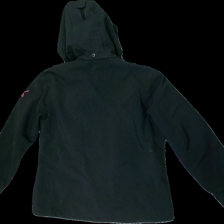
View: back
Type: Jacket
Category: Ladies
Brand: High Mountain
Colors: Black, Pink
Material: 100% Polyester
Cut: Regular
Size: 44
Damage: stains
Damage location: middle right
Damage 2: stains
Damage 2 location: middle left
Price range: <50
Recommended usage: Recycle
Description: Black jacket with pink details